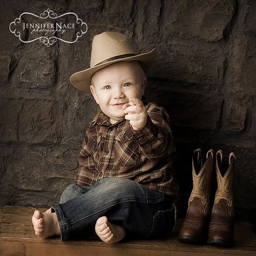
must have of all the boys - cowboy baby